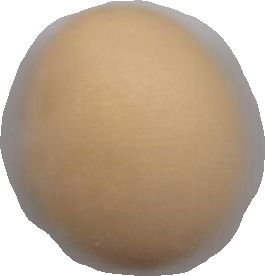
Variety: Grobogan